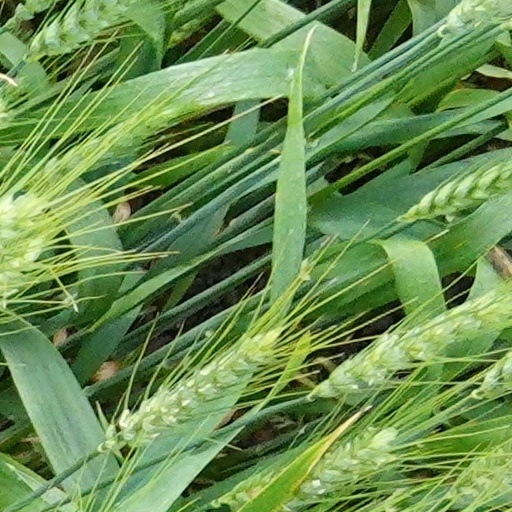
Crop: wheat